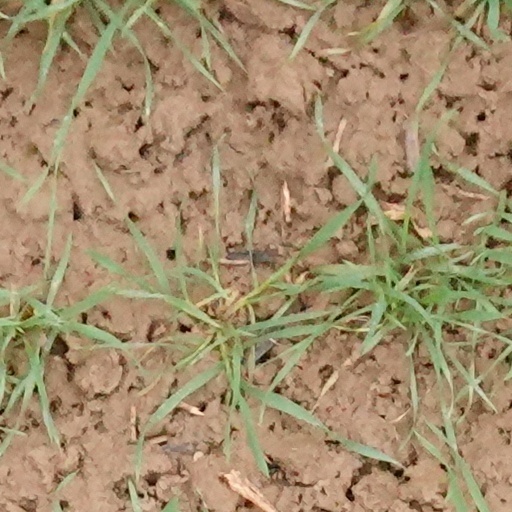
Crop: wheat